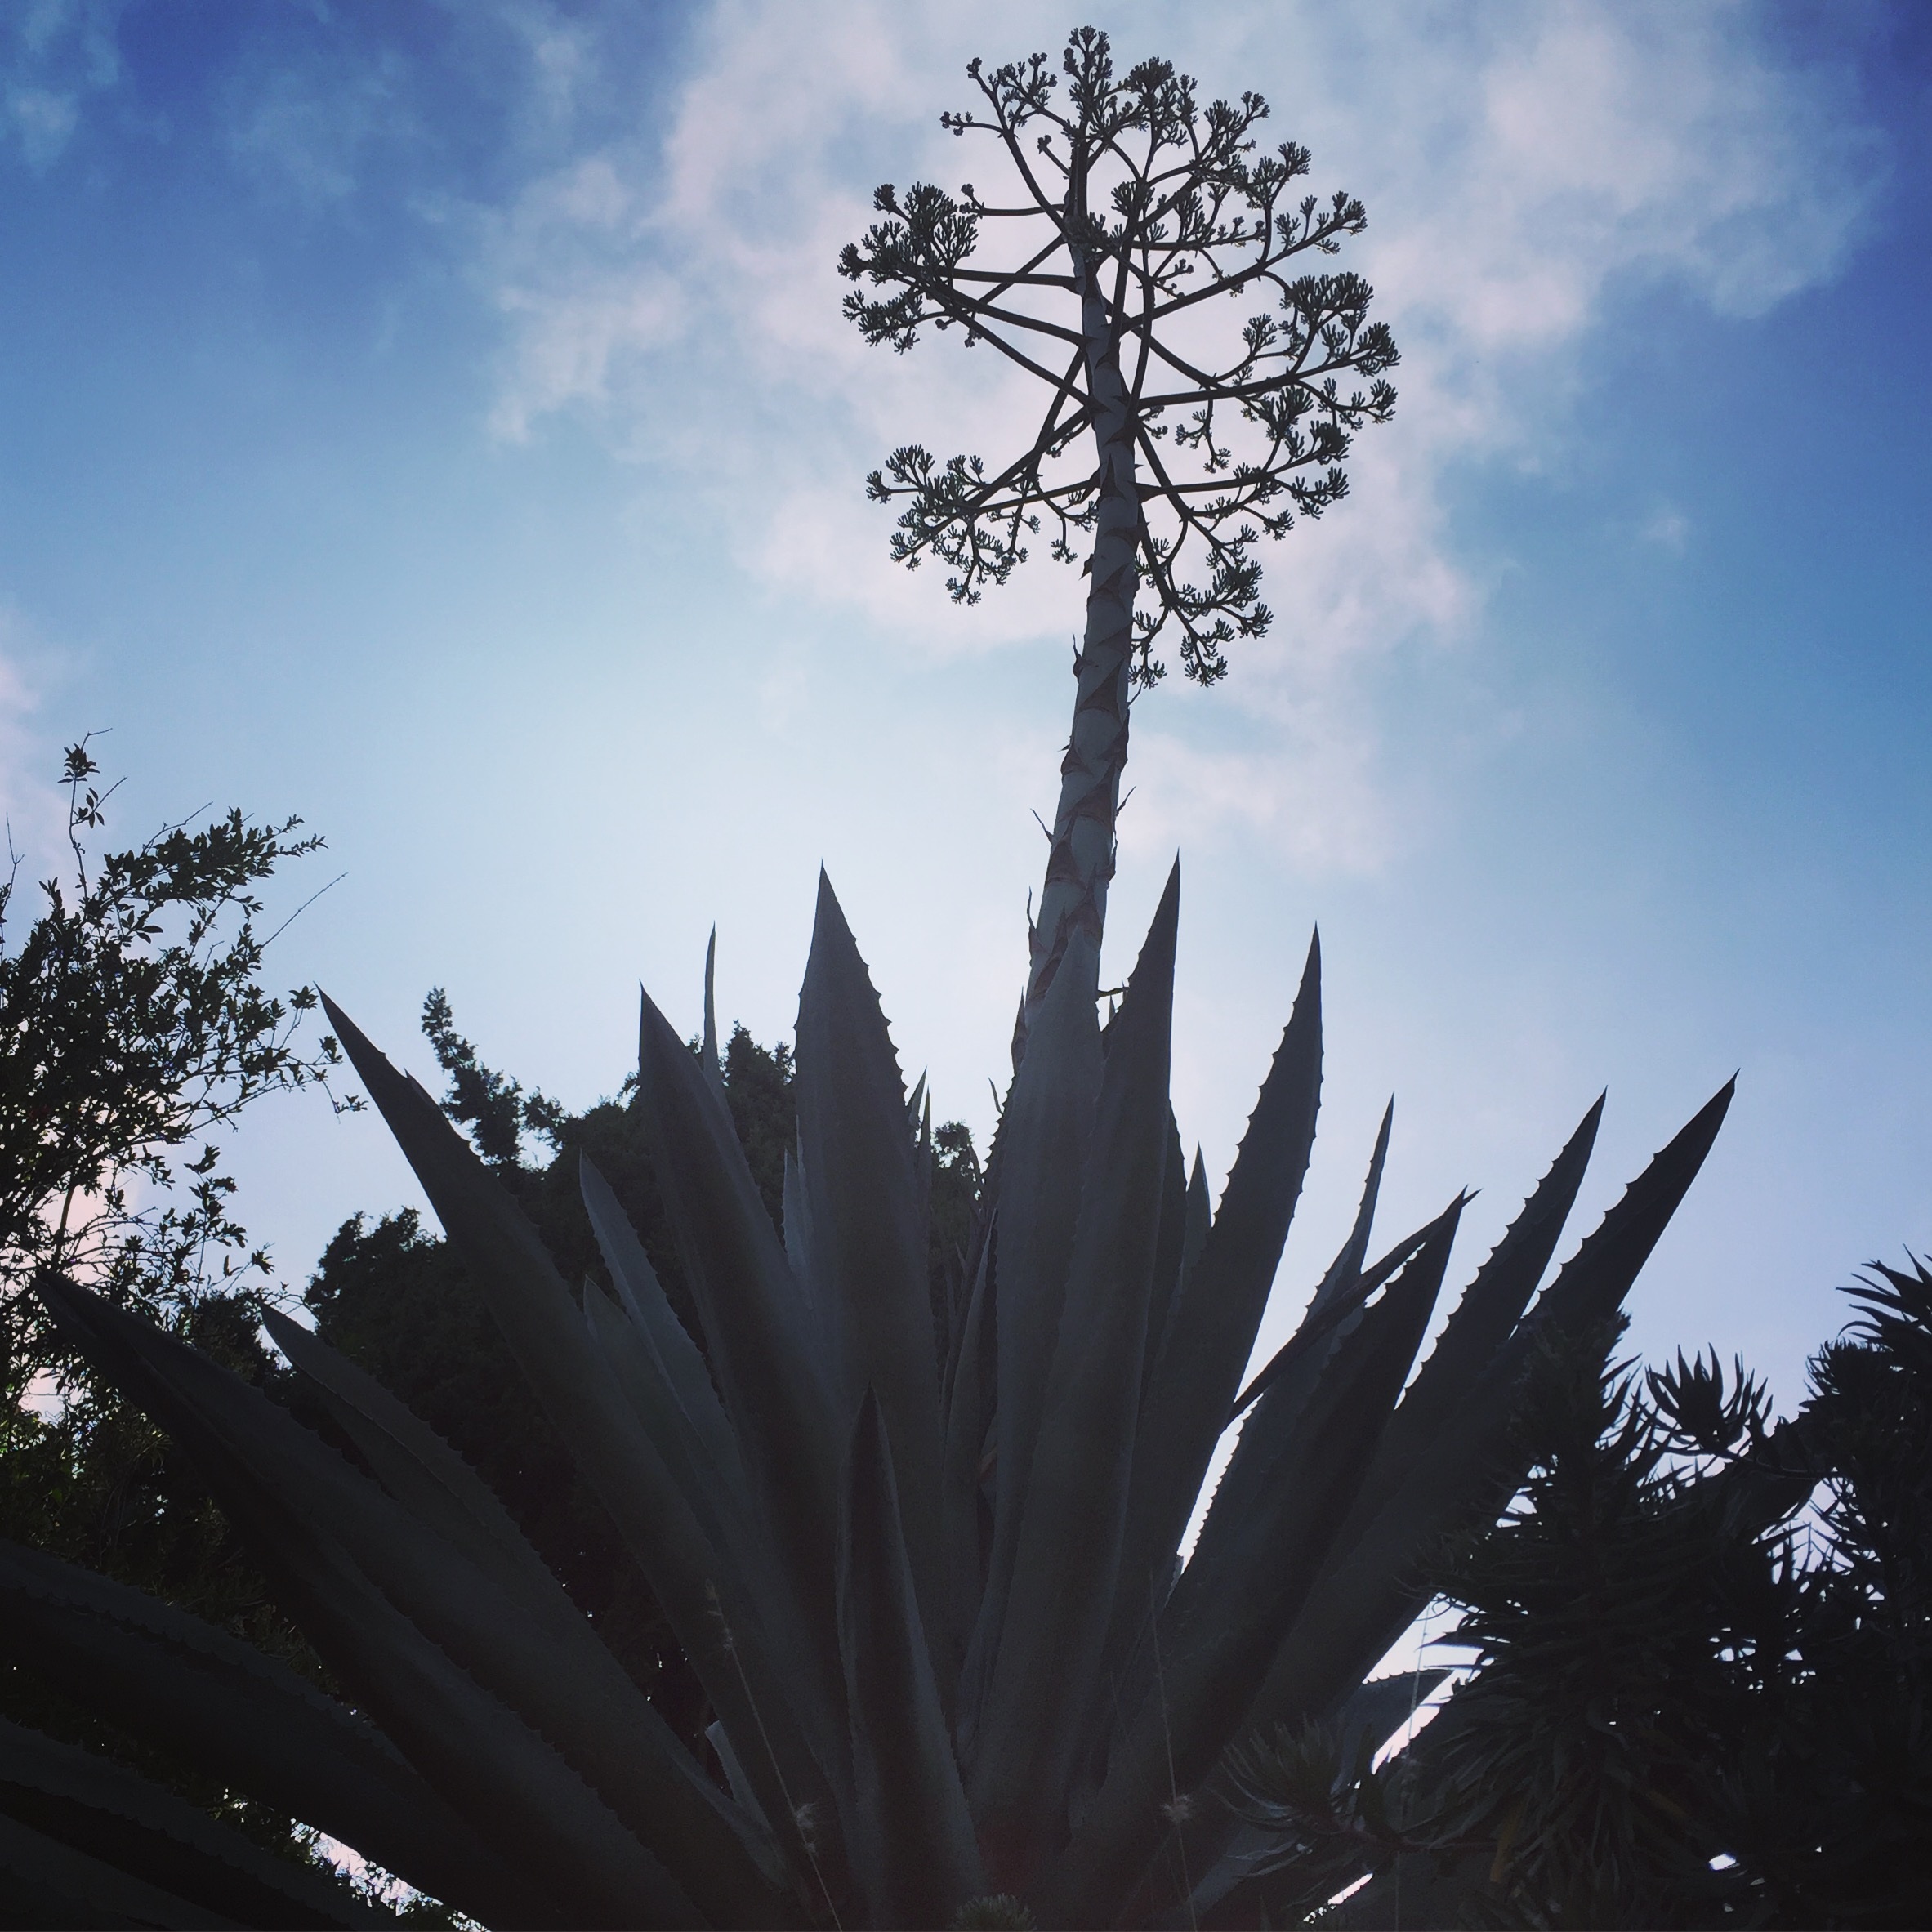
tree, nature, grass, plant, sky, sunlight, leaf, flower, botany, flora, agave, flowering plant, woody plant, land plant, arecales, palm family